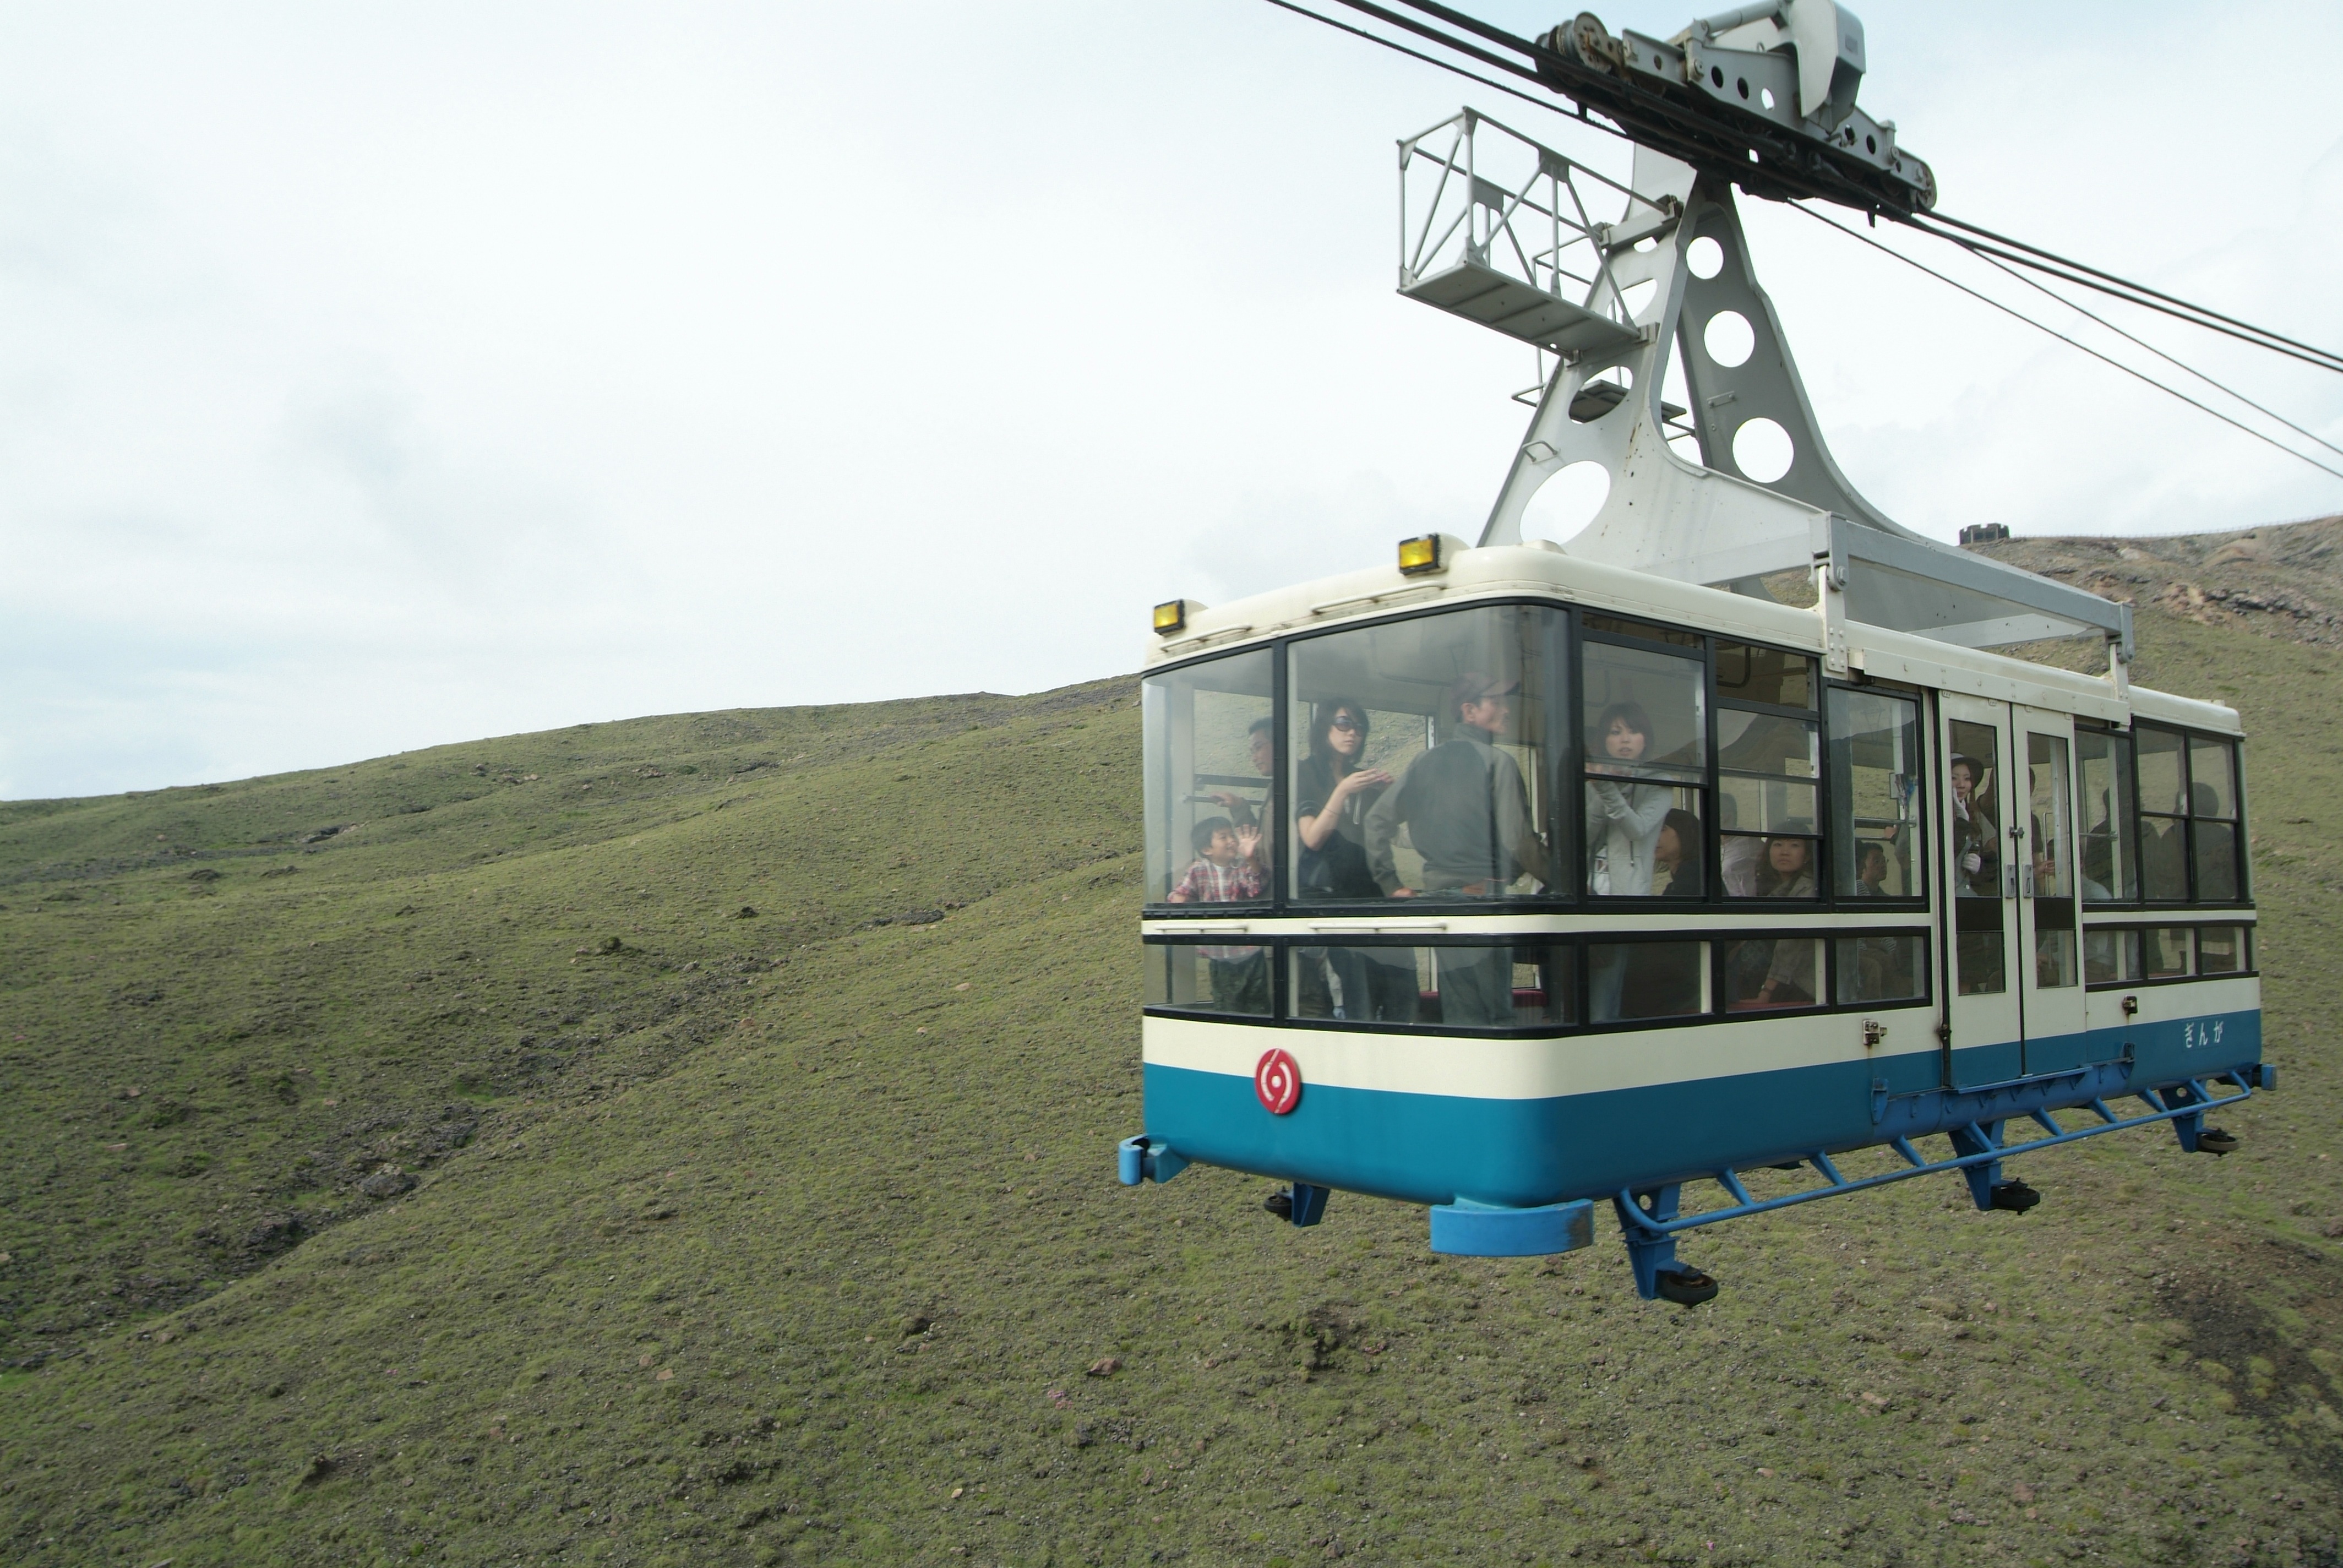
aircraft, vehicle, helicopter, cable car, aso, kyushu, ropeway, the cable car, i mt, rolling stock